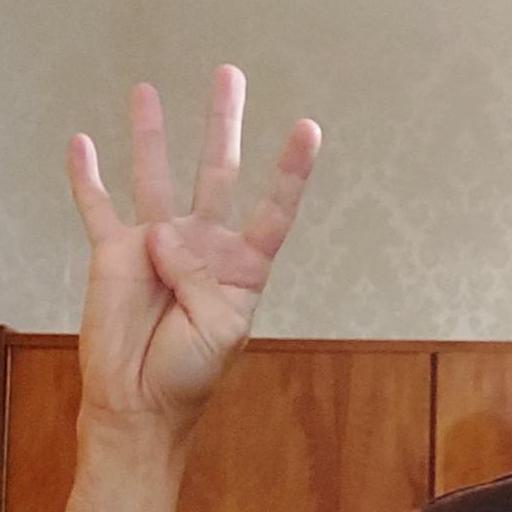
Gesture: four